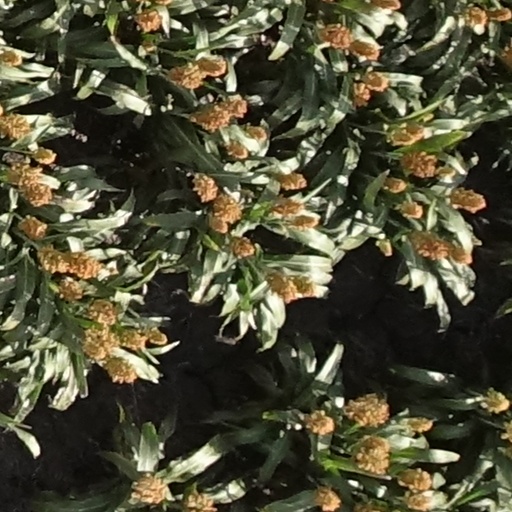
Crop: sorghum